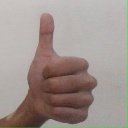
अक्षर: थ